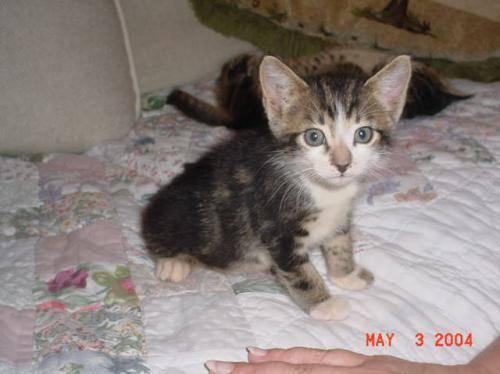
cat